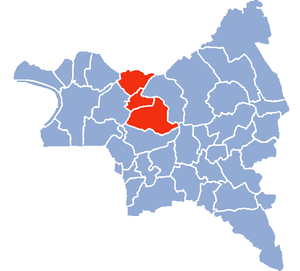
Communauté de communes de l'Aéroport du Bourget
Dugny, est une commune française située dans le département de la Seine-Saint-Denis, en région Île-de-France. Ses habitants sont appelés les Dugnysiens et les Dugnysiennes.
Drancy est une commune française de la Métropole du Grand Paris située dans le département de la Seine-Saint-Denis en région Île-de-France. Ses habitants sont appelés les Drancéens.
Le Bourget est une commune française située dans le département de la Seine-Saint-Denis en région Île-de-France.